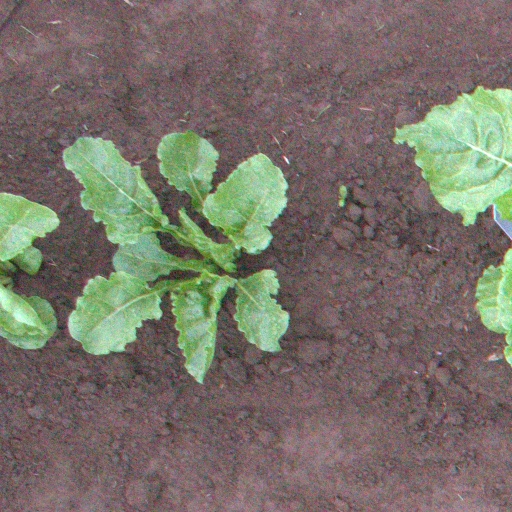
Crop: sugar beet